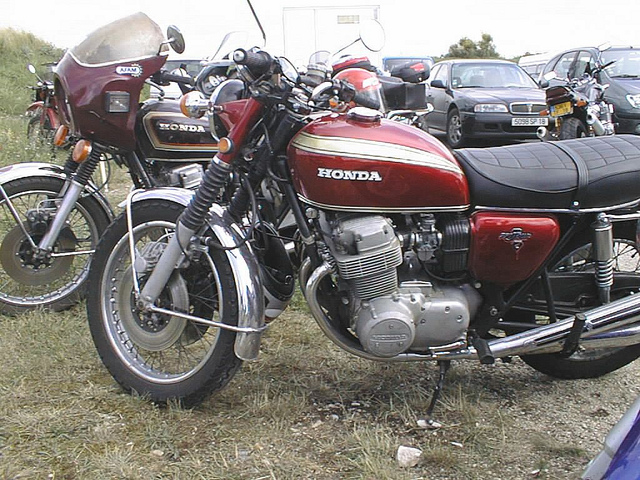
user: Given an image and a question. Answer the question in a short answer. Question: Where are these manufactured? Short Answer:
assistant: japan